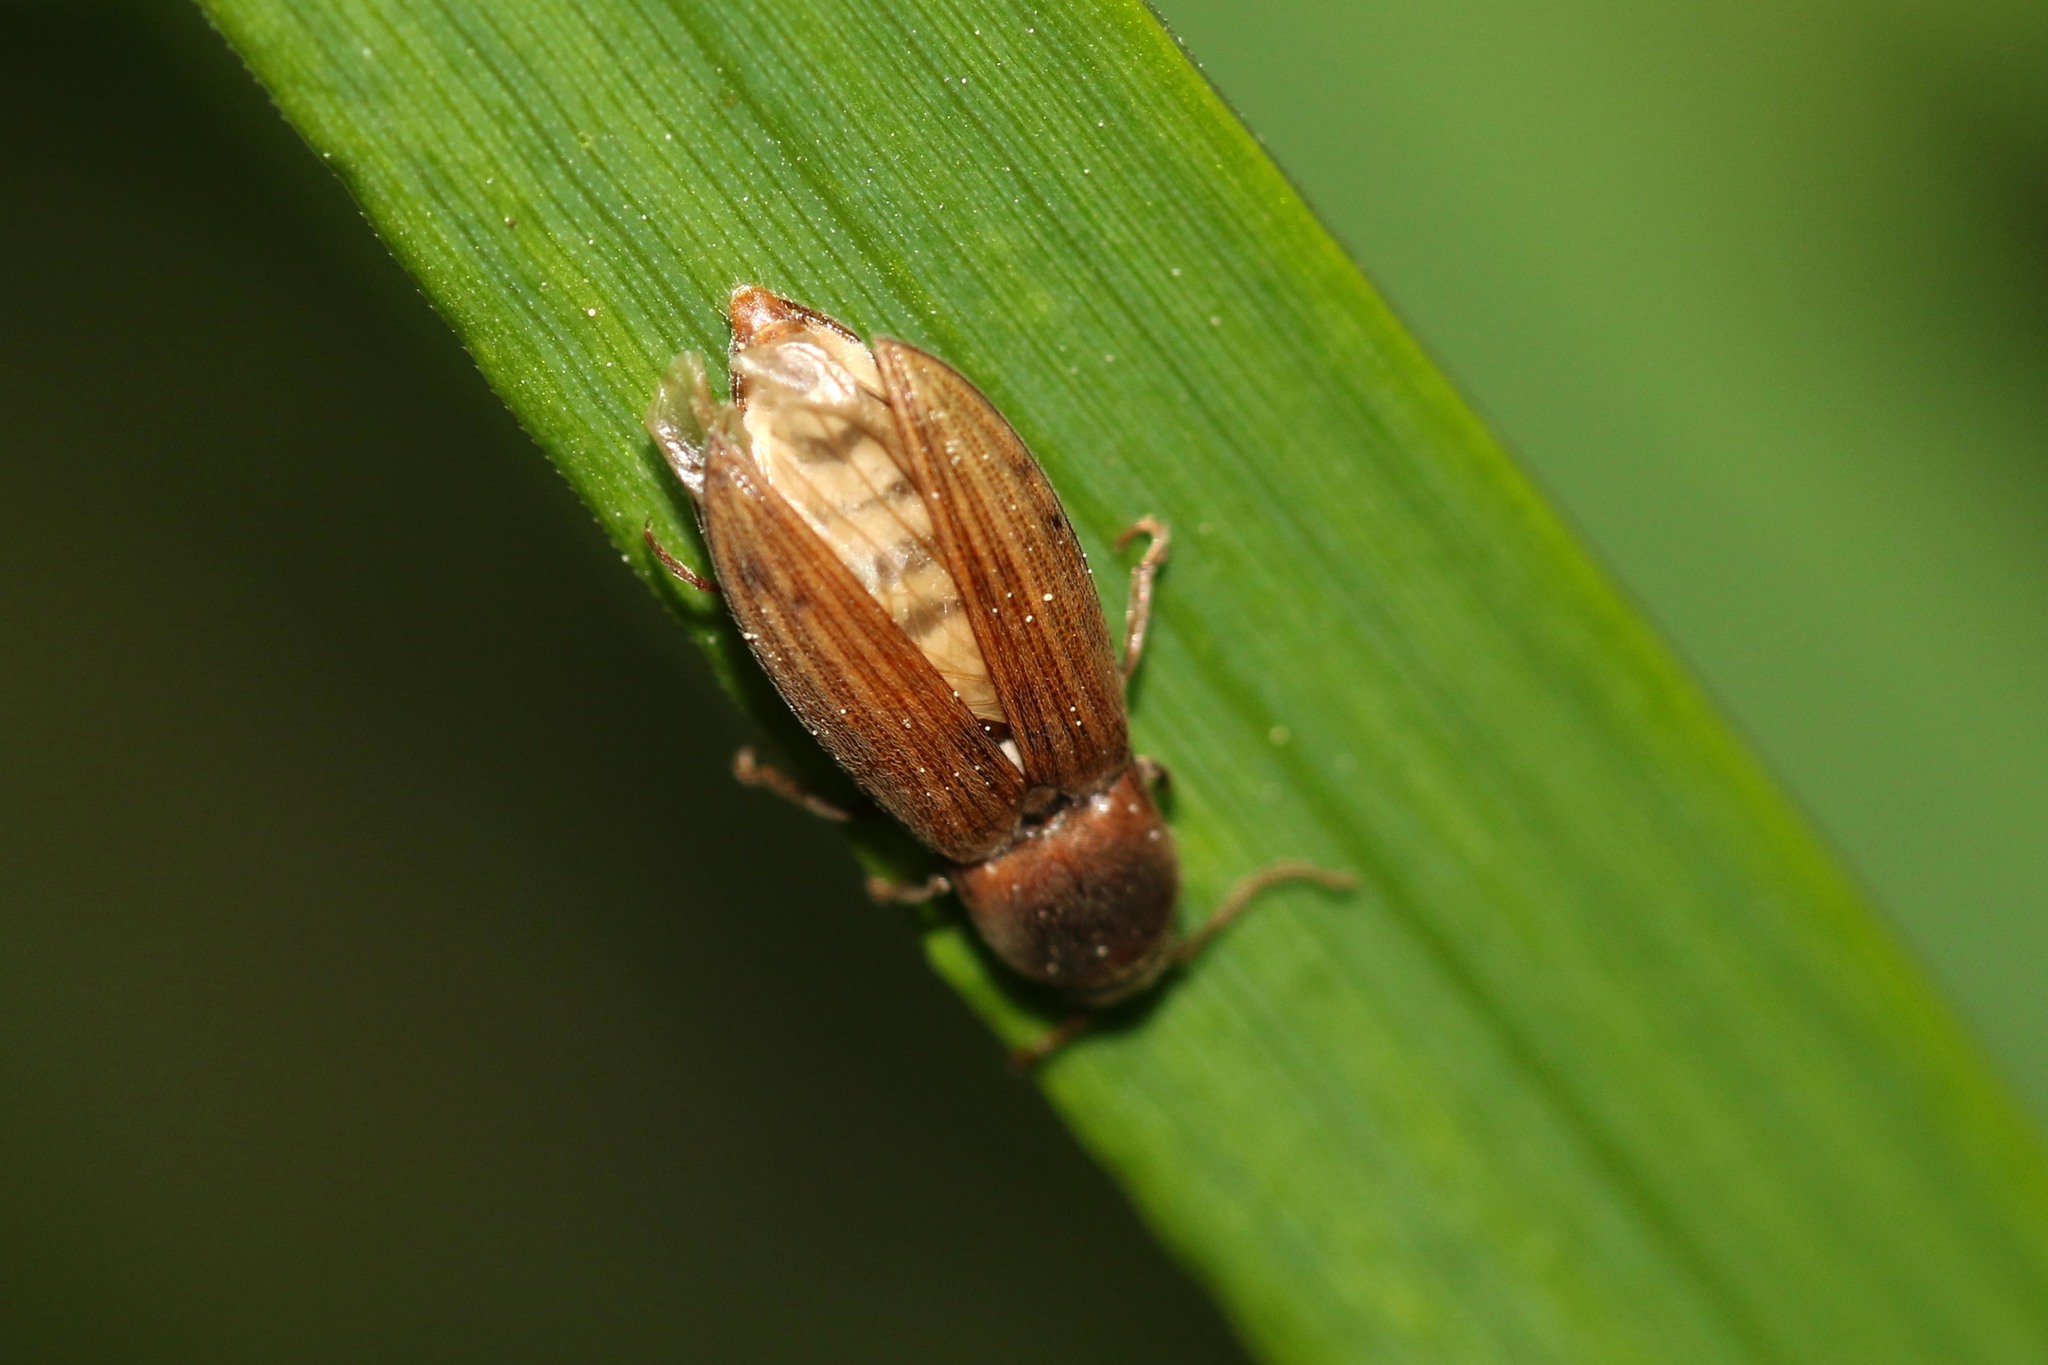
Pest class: clickbeetles_wireworms